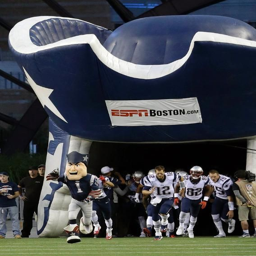
never get tired of seeing this !